Capricorn Coast

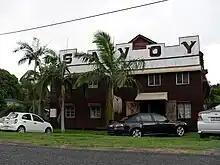
The historic Savoy Theatre at Keppel Sands

In 1867, the town reserve was surveyed then proclaimed as suitable for settlement. The Government Surveyor reported the site as ""Yapoon", a spot northward of Emu Park about nine miles, was most suitable as a watering place." The name, especially given its definition, is believed to have come from the Darumbal people, the indigenous tribe local to the region. Indeed, on the western fringe of Rockhampton, an expansive wetlands system was named Yeppen-Yeppen Lagoon. On that basis, the etymology of the two districts is believed to be the same.